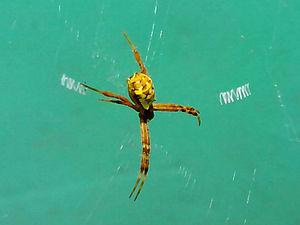
Argiope anasuja est une espèce d'araignées aranéomorphes de la famille des Araneidae.